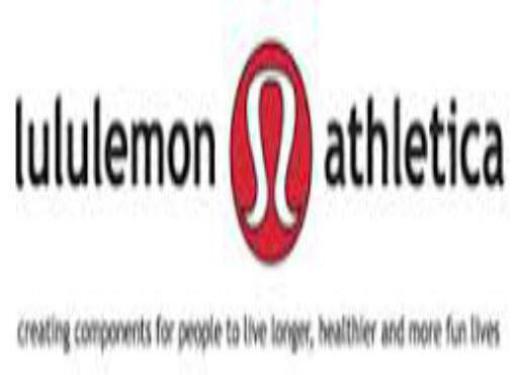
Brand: lululemon athletica-1
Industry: Sports